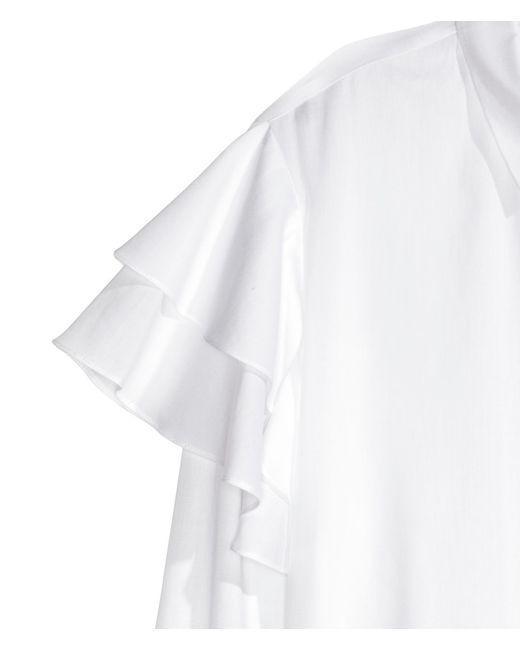
Stilvolles weißes Baumwoll-Top mit Rundhalsausschnitt für Damen